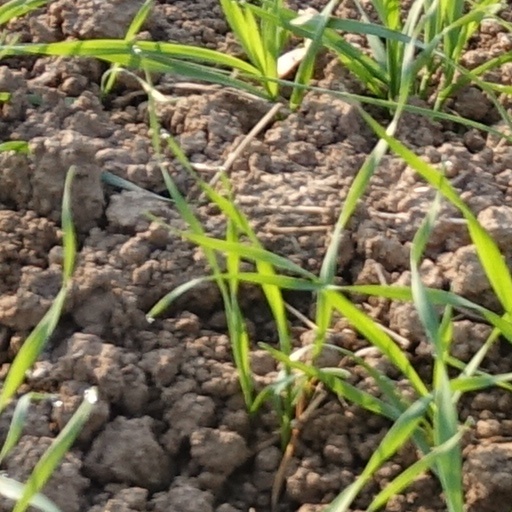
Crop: wheat